Streat

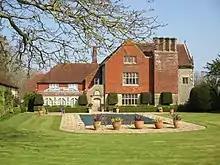
South aspect of Streat Place

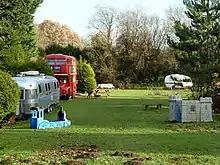
A peep into Blackberry Wood

Streat Place is a manor house built in the early 17th century, next to the church, by Walter Dobell who died in 1624. It is a huge Jacobean mansion of flint, with stone details and a Horsham stone roof. In an otherwise modest place such as Streat, this upmarket manor house seems rather incongruous and perhaps it is not surprising that it was let as a farmhouse for a long time. The building has an E-shaped plan with central porch and projecting wings. Its national listing gives it as Grade II* and reveals its architectural merit as including its entire facing of knapped flints with long and short ashlar quoins to each window bay.